The Boomerang (1925 film)

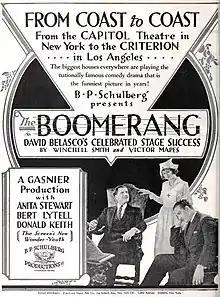
Advertisement

The Boomerang is a 1925 American silent comedy film directed by Louis J. Gasnier and starring Anita Stewart, Bert Lytell, and Ned Sparks. It was based on a Broadway play of the same title by Winchell Smith and Victor Mapes, which was later adapted for the 1929 film "The Love Doctor".